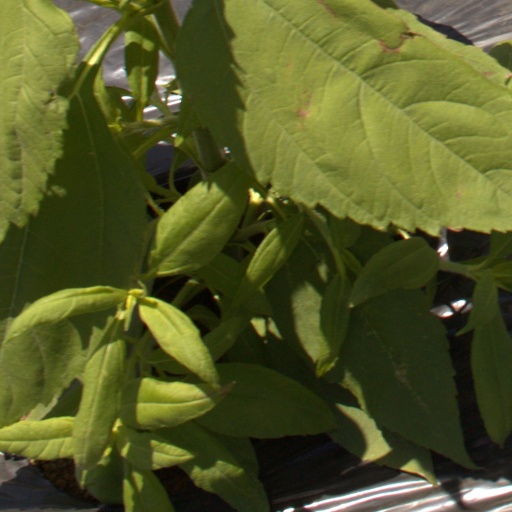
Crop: Jerusalem artichoke